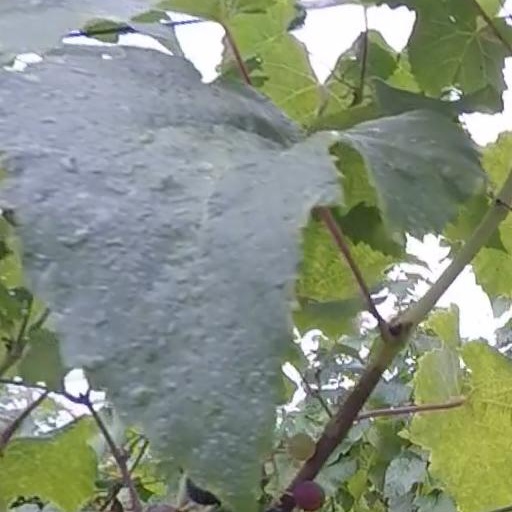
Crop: grape